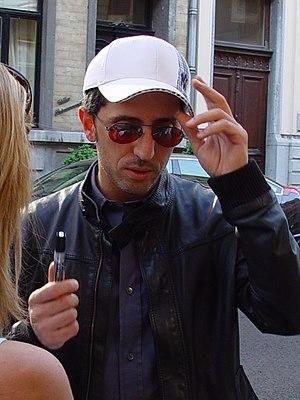
Cirque Royal 2007
Comme ton père est une comédie dramatique française de Marco Carmel sortie en 2007.